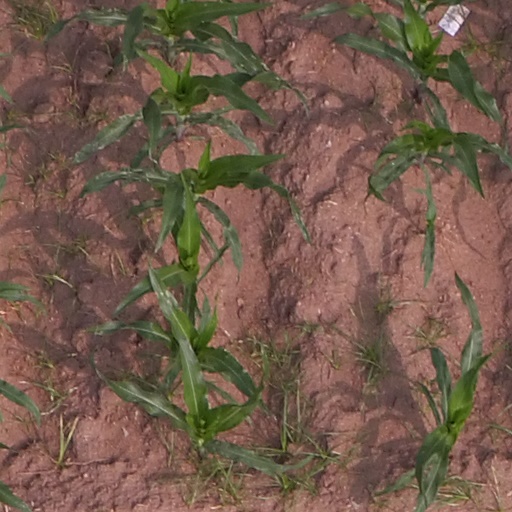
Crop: maize; corn